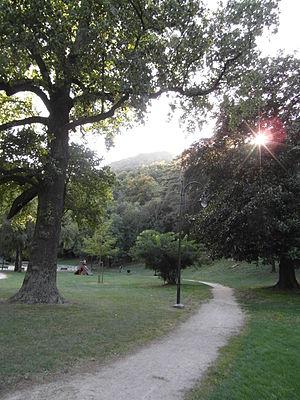
Parc Karl Marx
Fontaine, est une commune française située dans le département de l'Isère en région Auvergne-Rhône-Alpes.